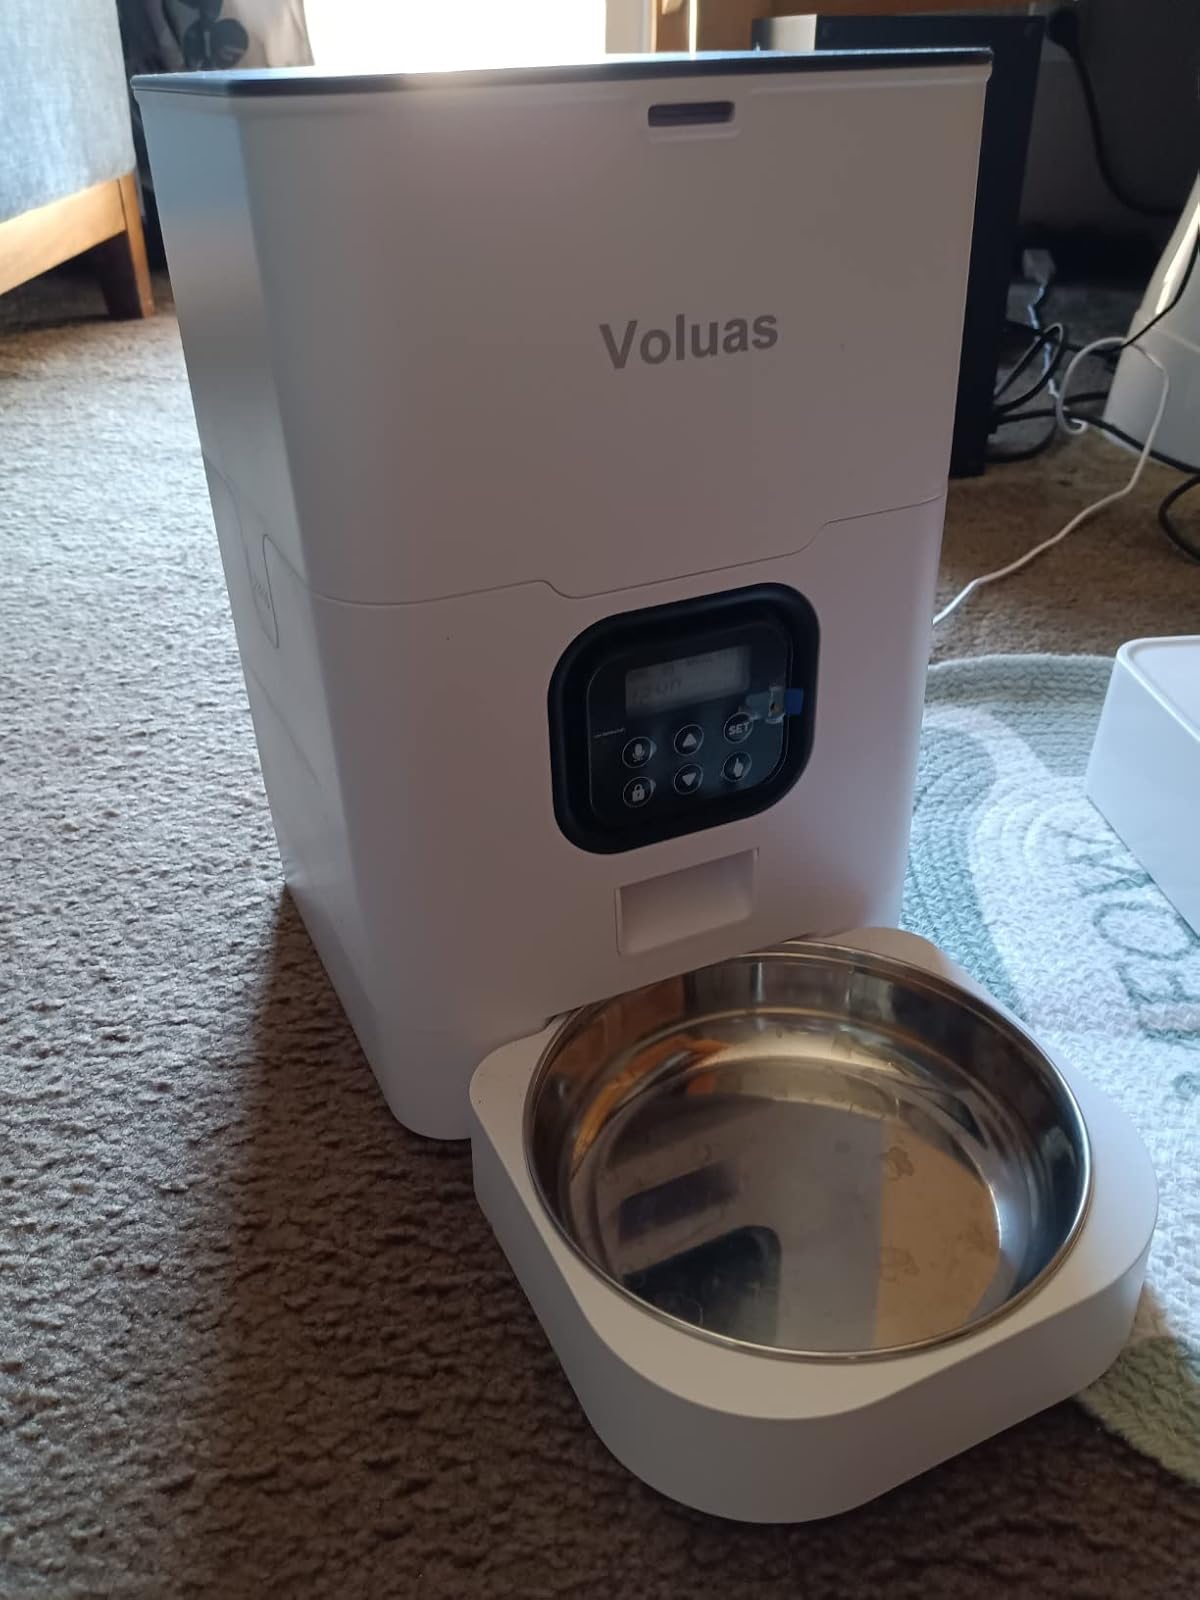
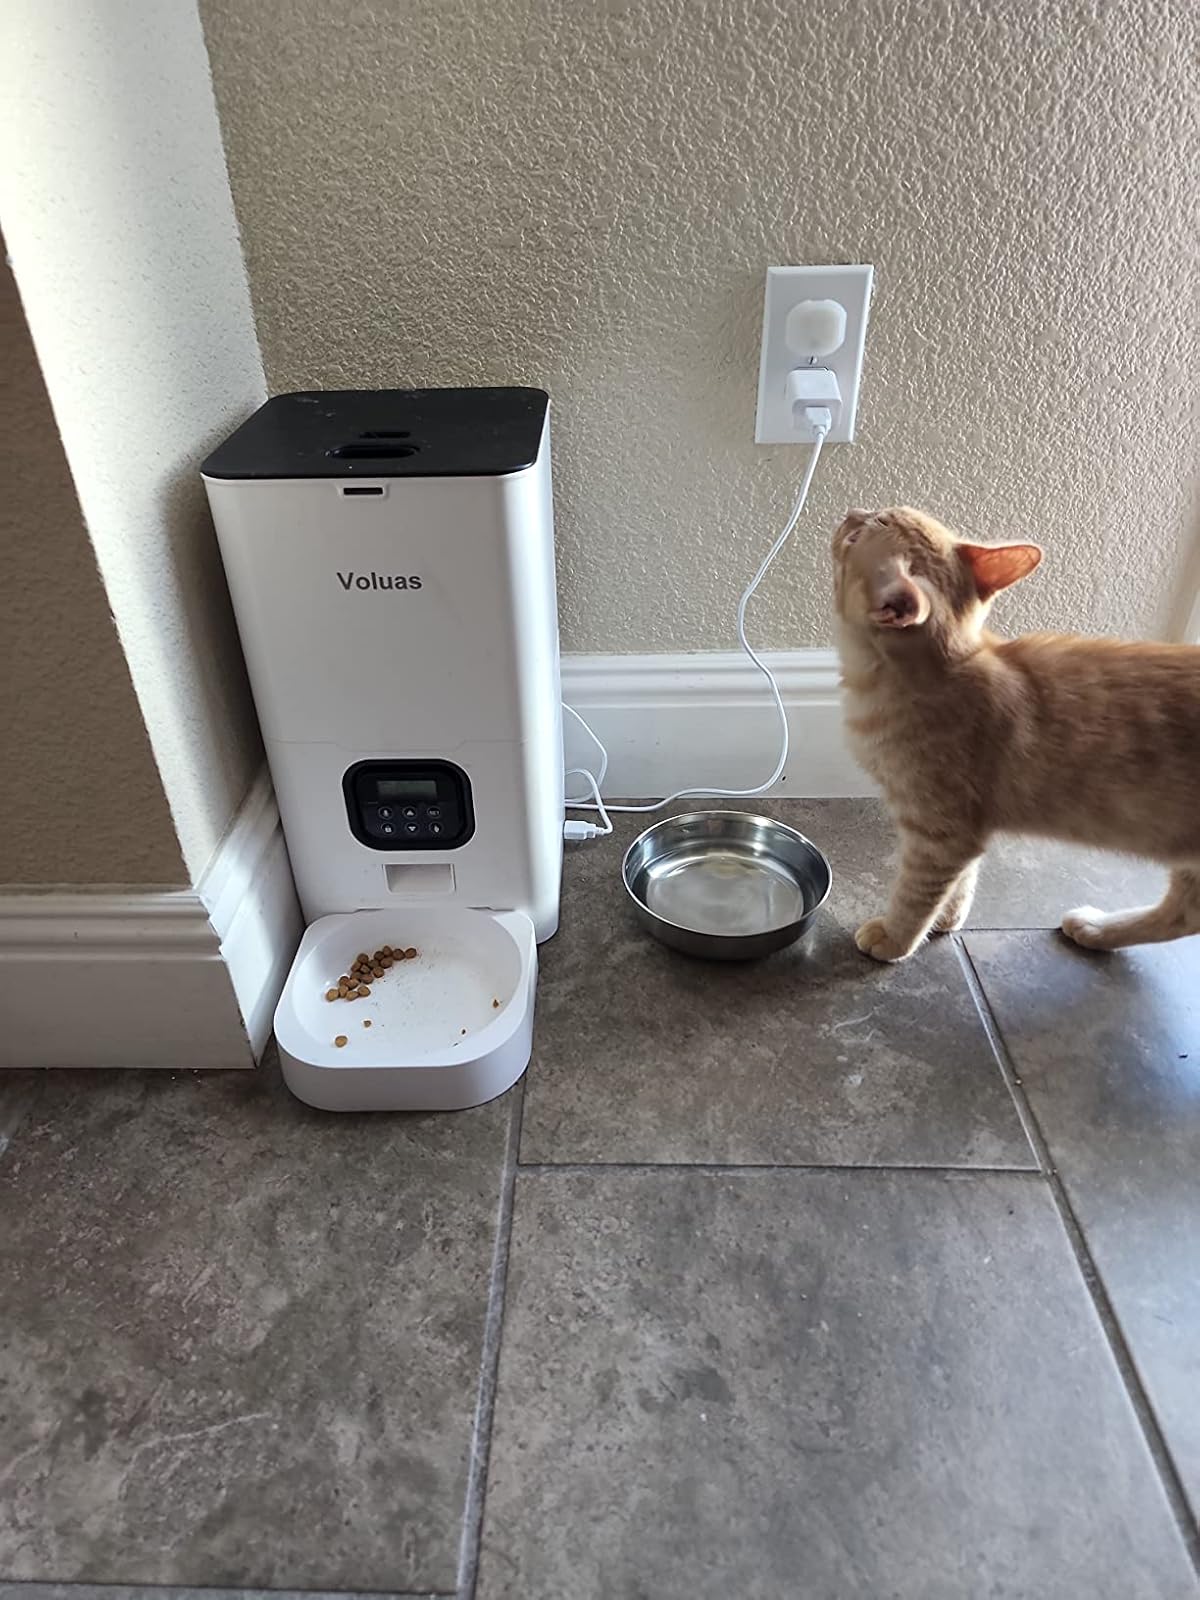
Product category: items_feeder
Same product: yes